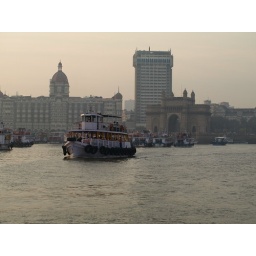
Gateway of India in Mumbai - picture taken during our trip on a similiar boat to elephant island